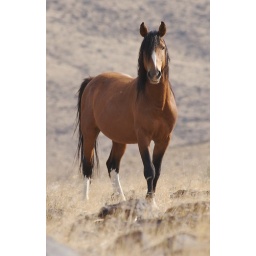
I was sitting on a rock near a watering hole in Storey County, Nevada when this horse finally realized I was around.